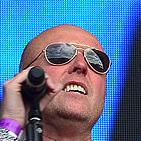
Age: 55